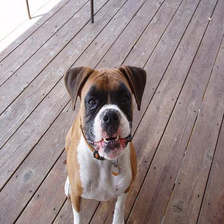
Species: dog
Breed: boxer